Book of Common Prayer (1662)

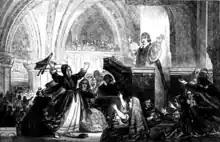
Jenny Geddes rejects Laud's prayer book in St. Giles' Cathedral, Edinburgh, 23 July 1637.

Following the English Reformation and the separation of the Church of England from the Catholic Church, the liturgies of Anglicanism were transcribed into English. The 1549 "Book of Common Prayer", traditionally considered to be the work of Thomas Cranmer, replaced both the missals and breviaries of Catholic usage. Largely a translation of the Sarum Use books, the liturgies were the Communion service and canonical hours of Matins and Evensong, with the addition of the first Edwardine Ordinal containing the forms for the ordination of bishops, priests, and deacons in 1550.